Glass cliff

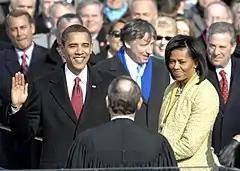
President Barack Obama taking the oath of office in January 2009

Outside of the NCAA, this has occurred in the political sphere. Often times, the 2008 election of Barack Obama, the first Black president of the United States of America, during the 2008 financial crisis is viewed as evidence of the glass cliff phenomenon for racial and ethnic minority groups.